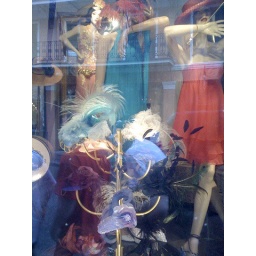
Here's a pretty picture window at that great hat store we went to in New Orleans, August 2008